Manisha Girotra

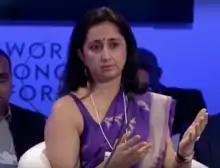
Manisha Girotra at a Panel Discussion on India's Women in the Workforce

Manisha Girotra (born 1969) is an Indian business executive. She Girotra is Chief Executive Officer of Moelis India.